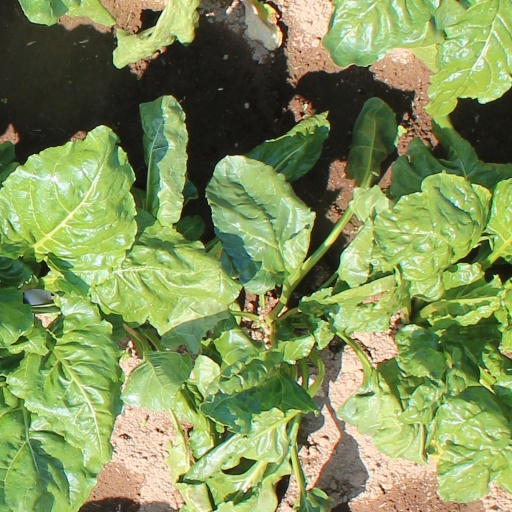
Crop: sugar beet